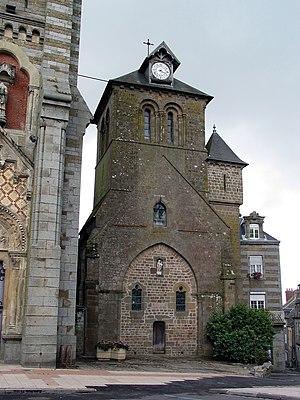
L'ancienne église de La Ferté-Macé, datant du XIe siècle, est située au centre-ville.
Cet article recense les monuments historiques de l'Orne, en France.
L'église Notre-Dame-de-l'Assomption est une église située à La Ferté-Macé, en France.
La Ferté-Macé est une commune française située dans le département de l'Orne en région Normandie, peuplée de 5 237 habitants.